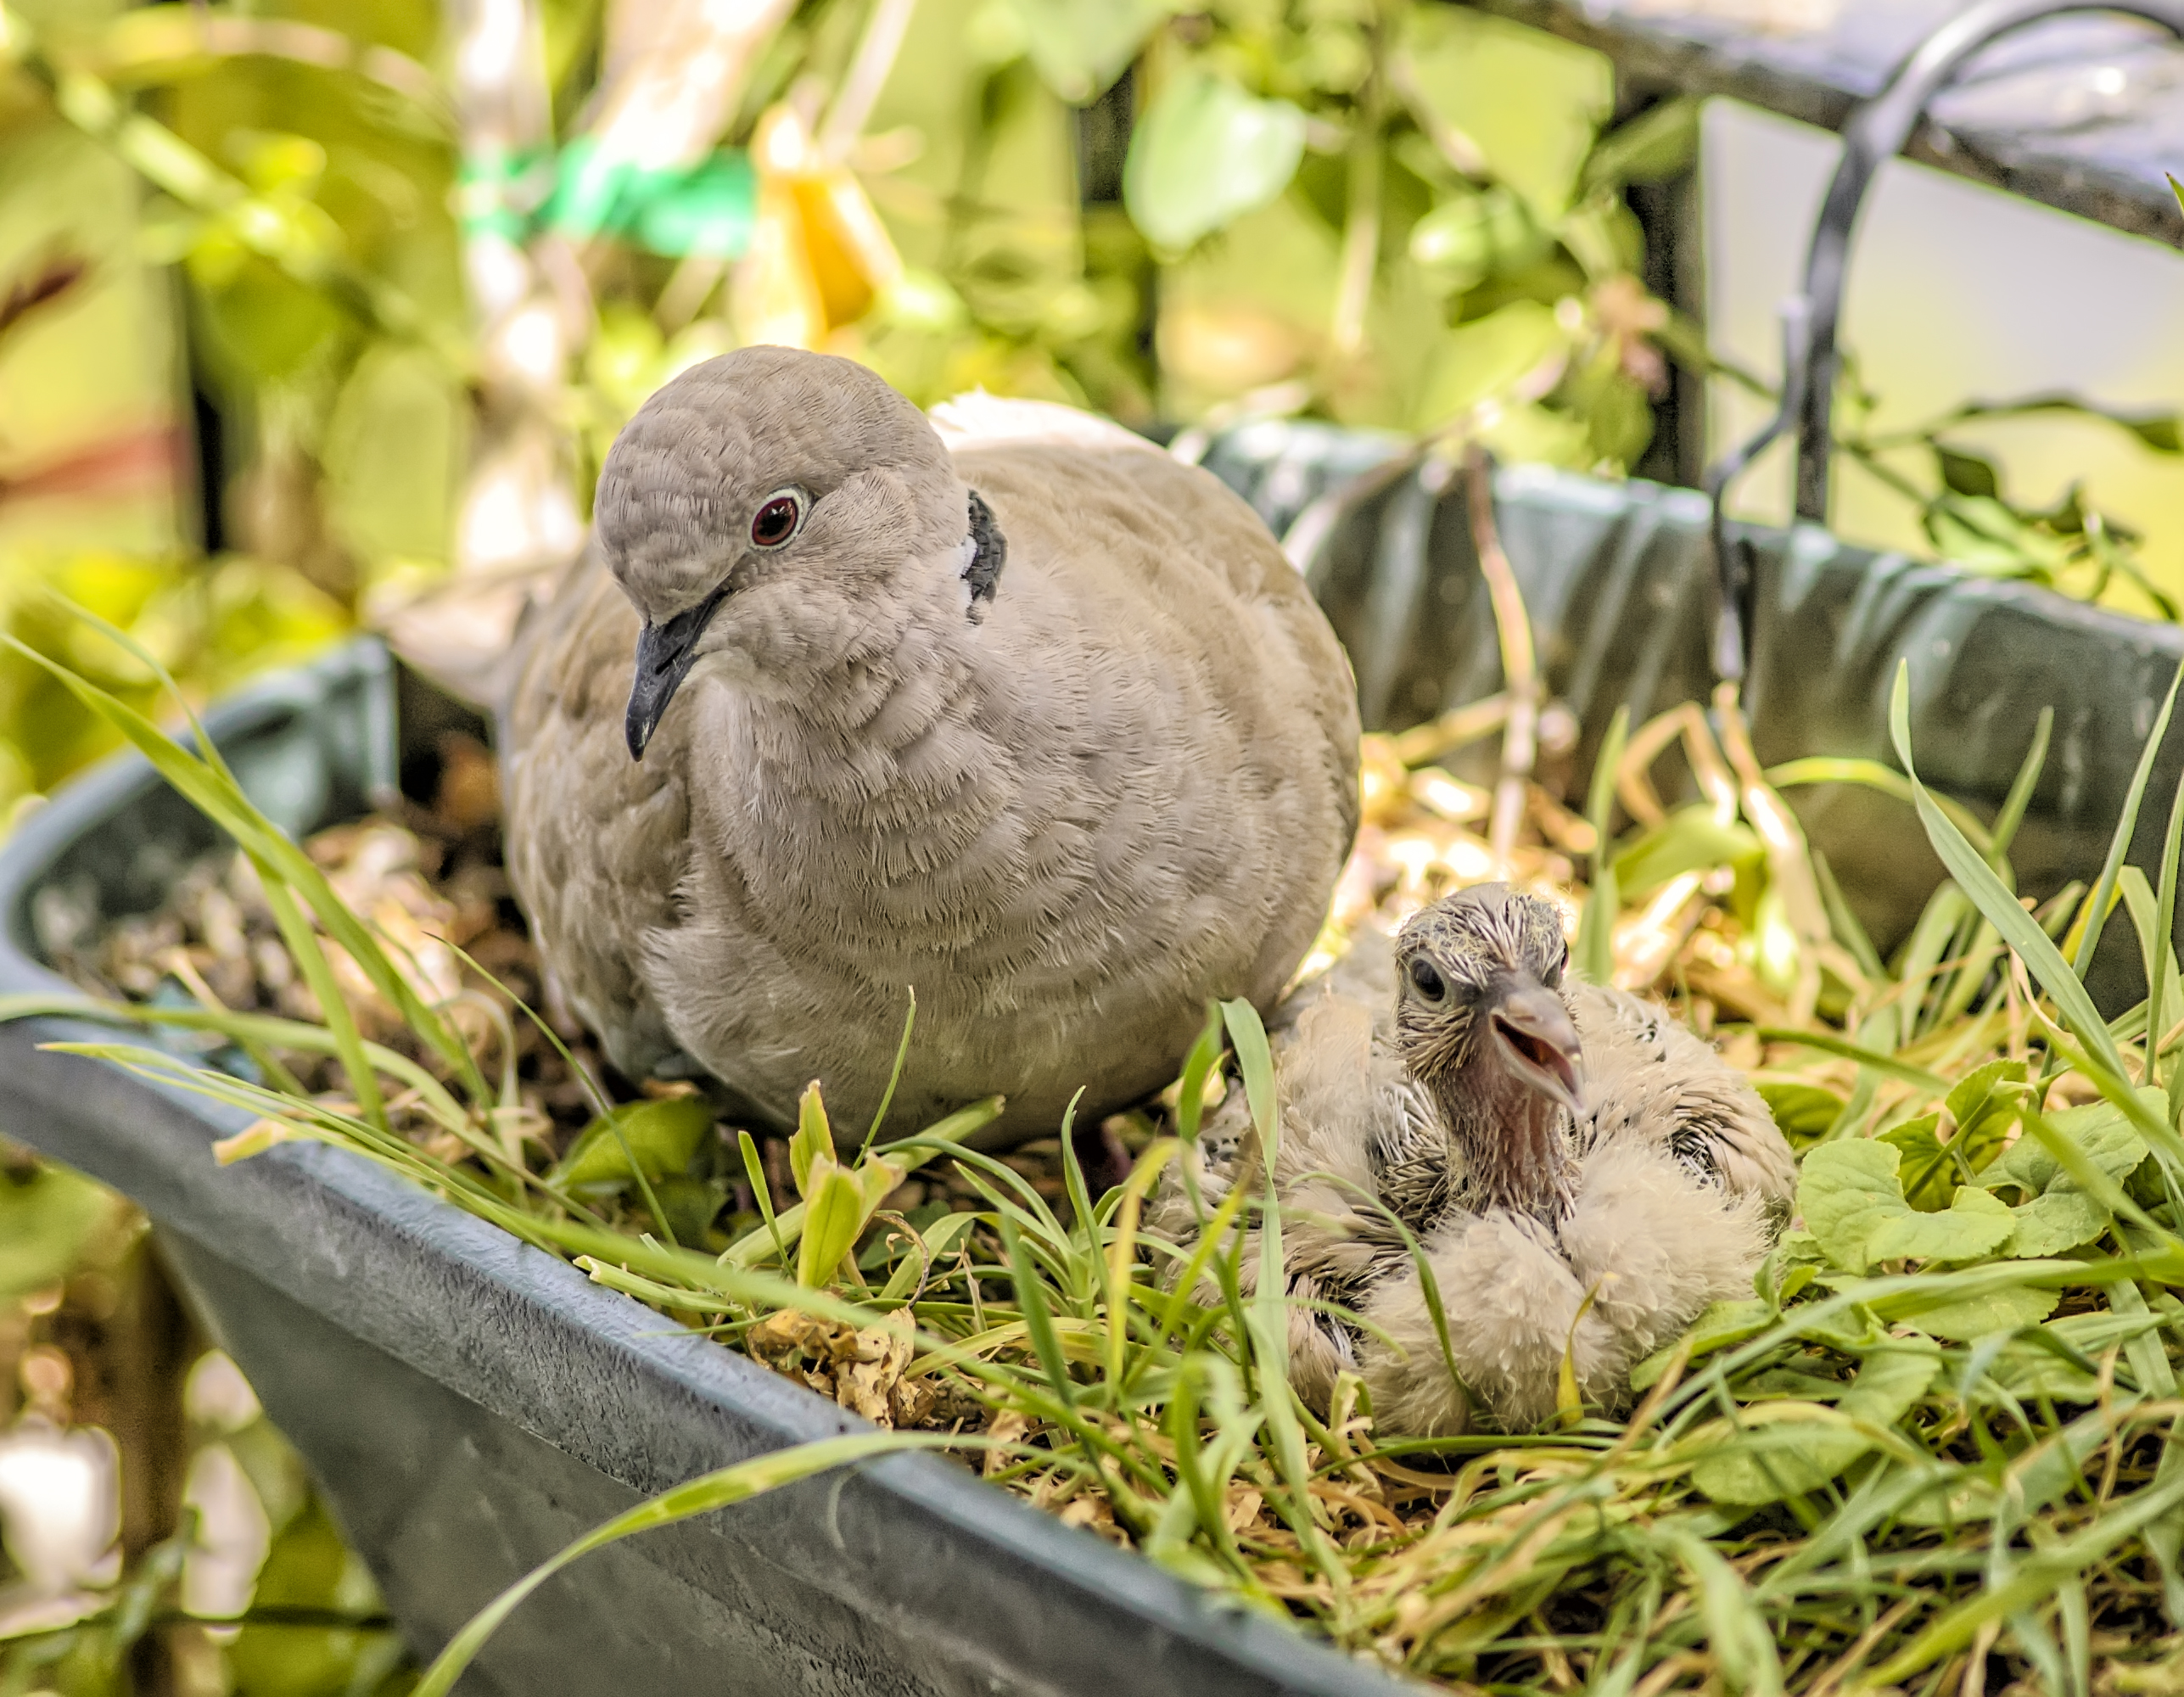
nature, animals, birds, turtledoves, wild, summer, outdoors, heads, eyes, beaks, feathers, bird, fauna, beak, grass, pigeons and doves, bird nest